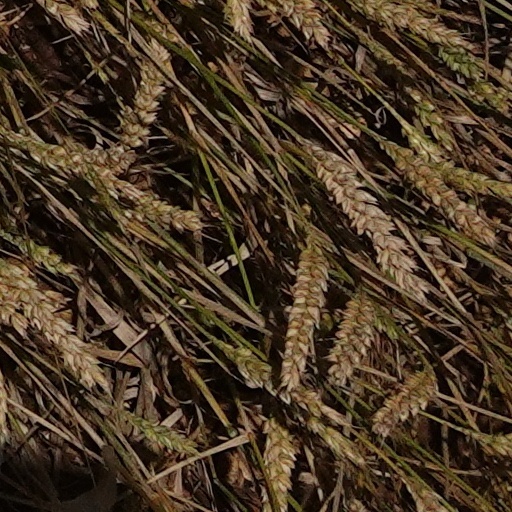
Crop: wheat